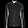
Label: Shirt